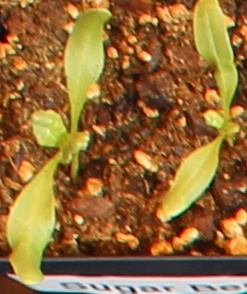
Label: Sugar beet